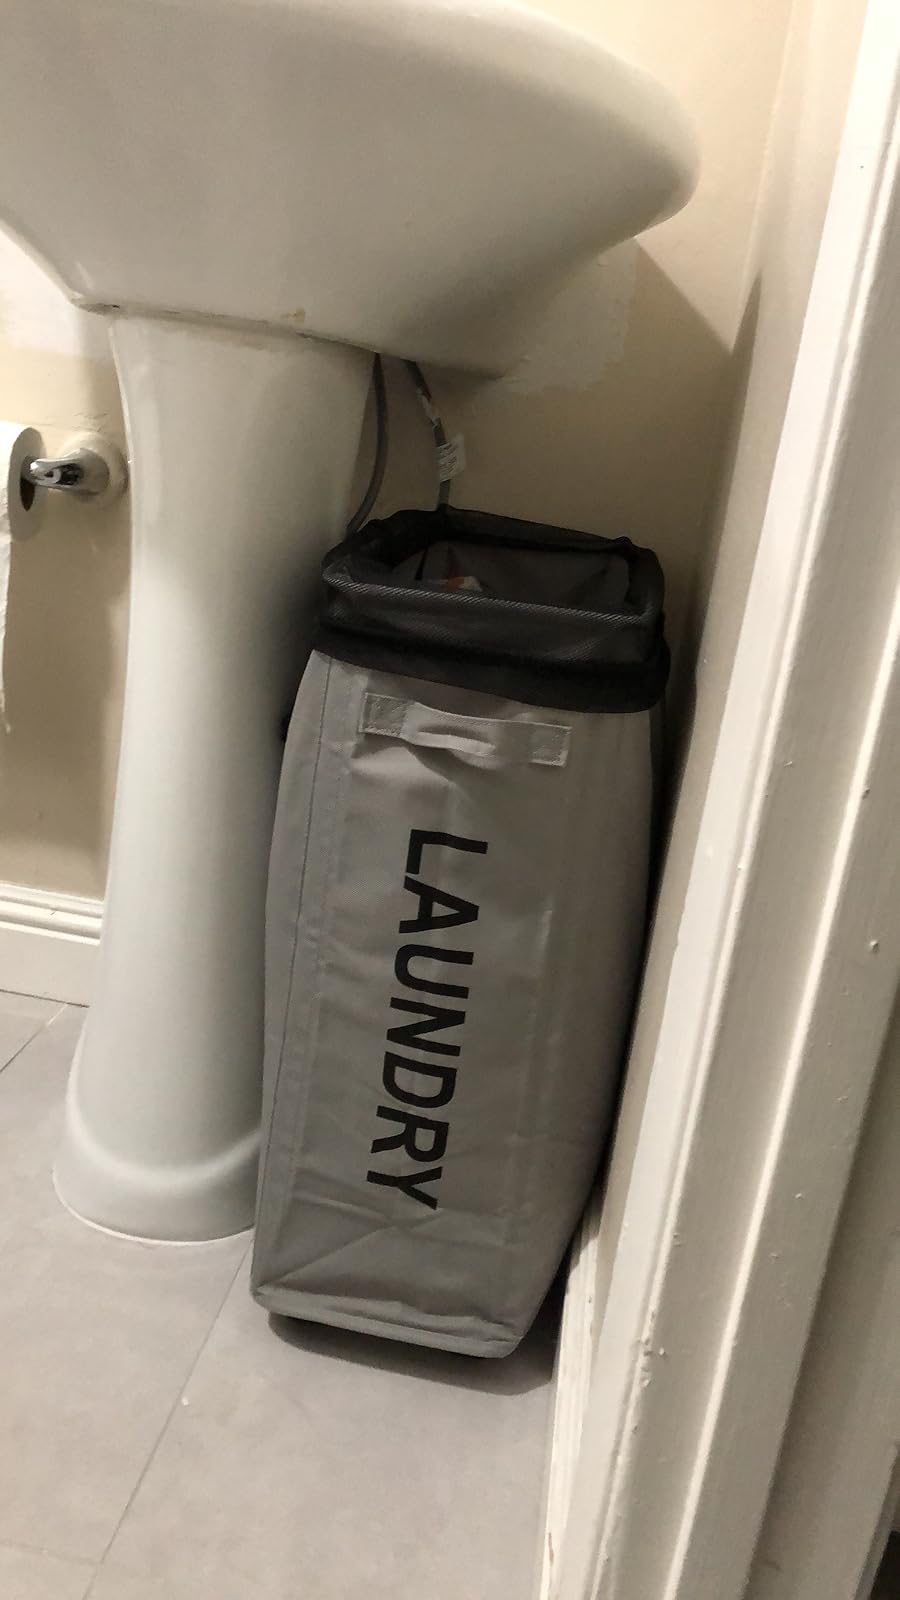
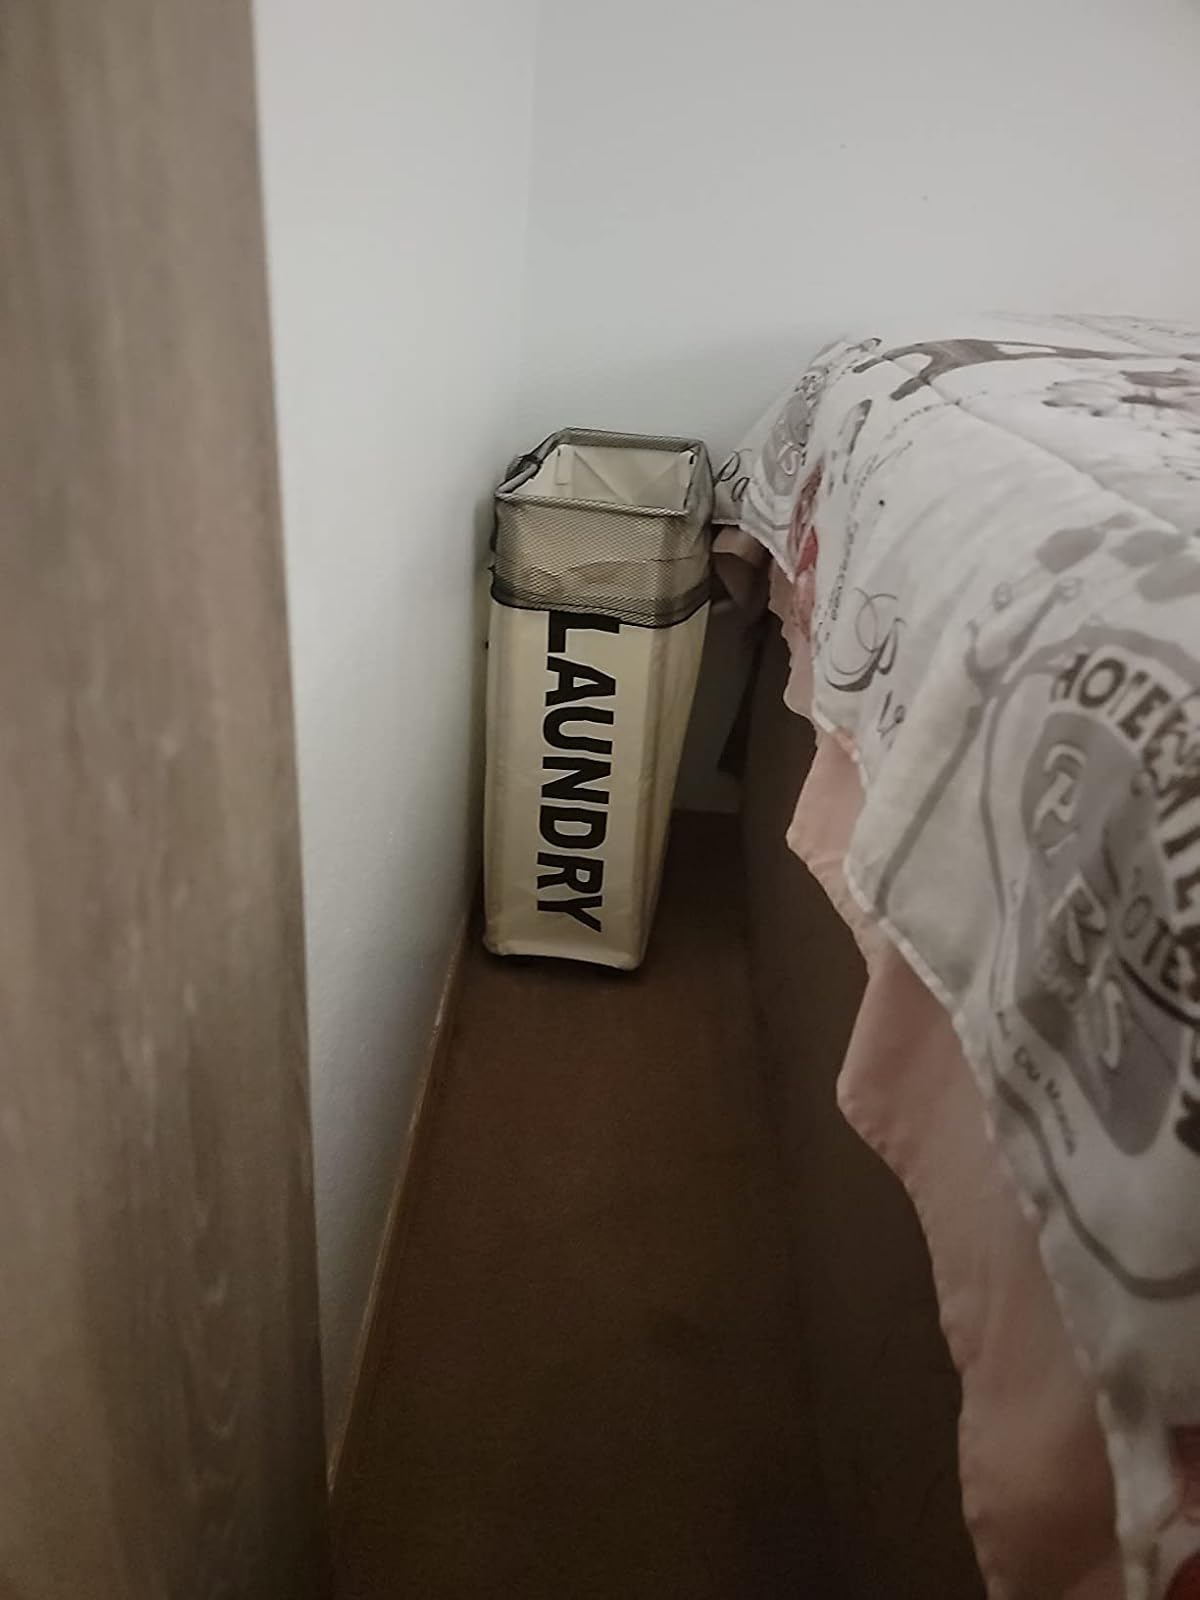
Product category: items_hamper
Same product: no